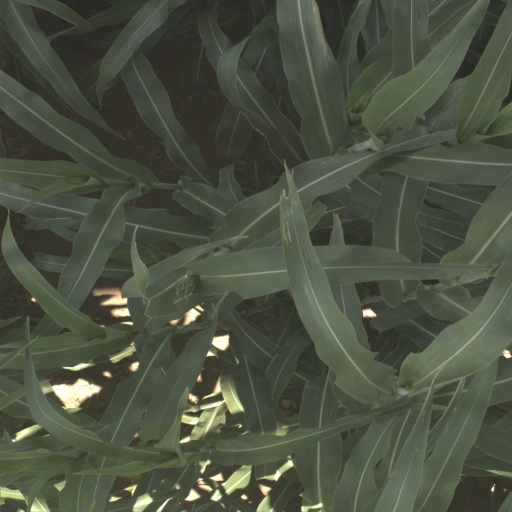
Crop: sorghum